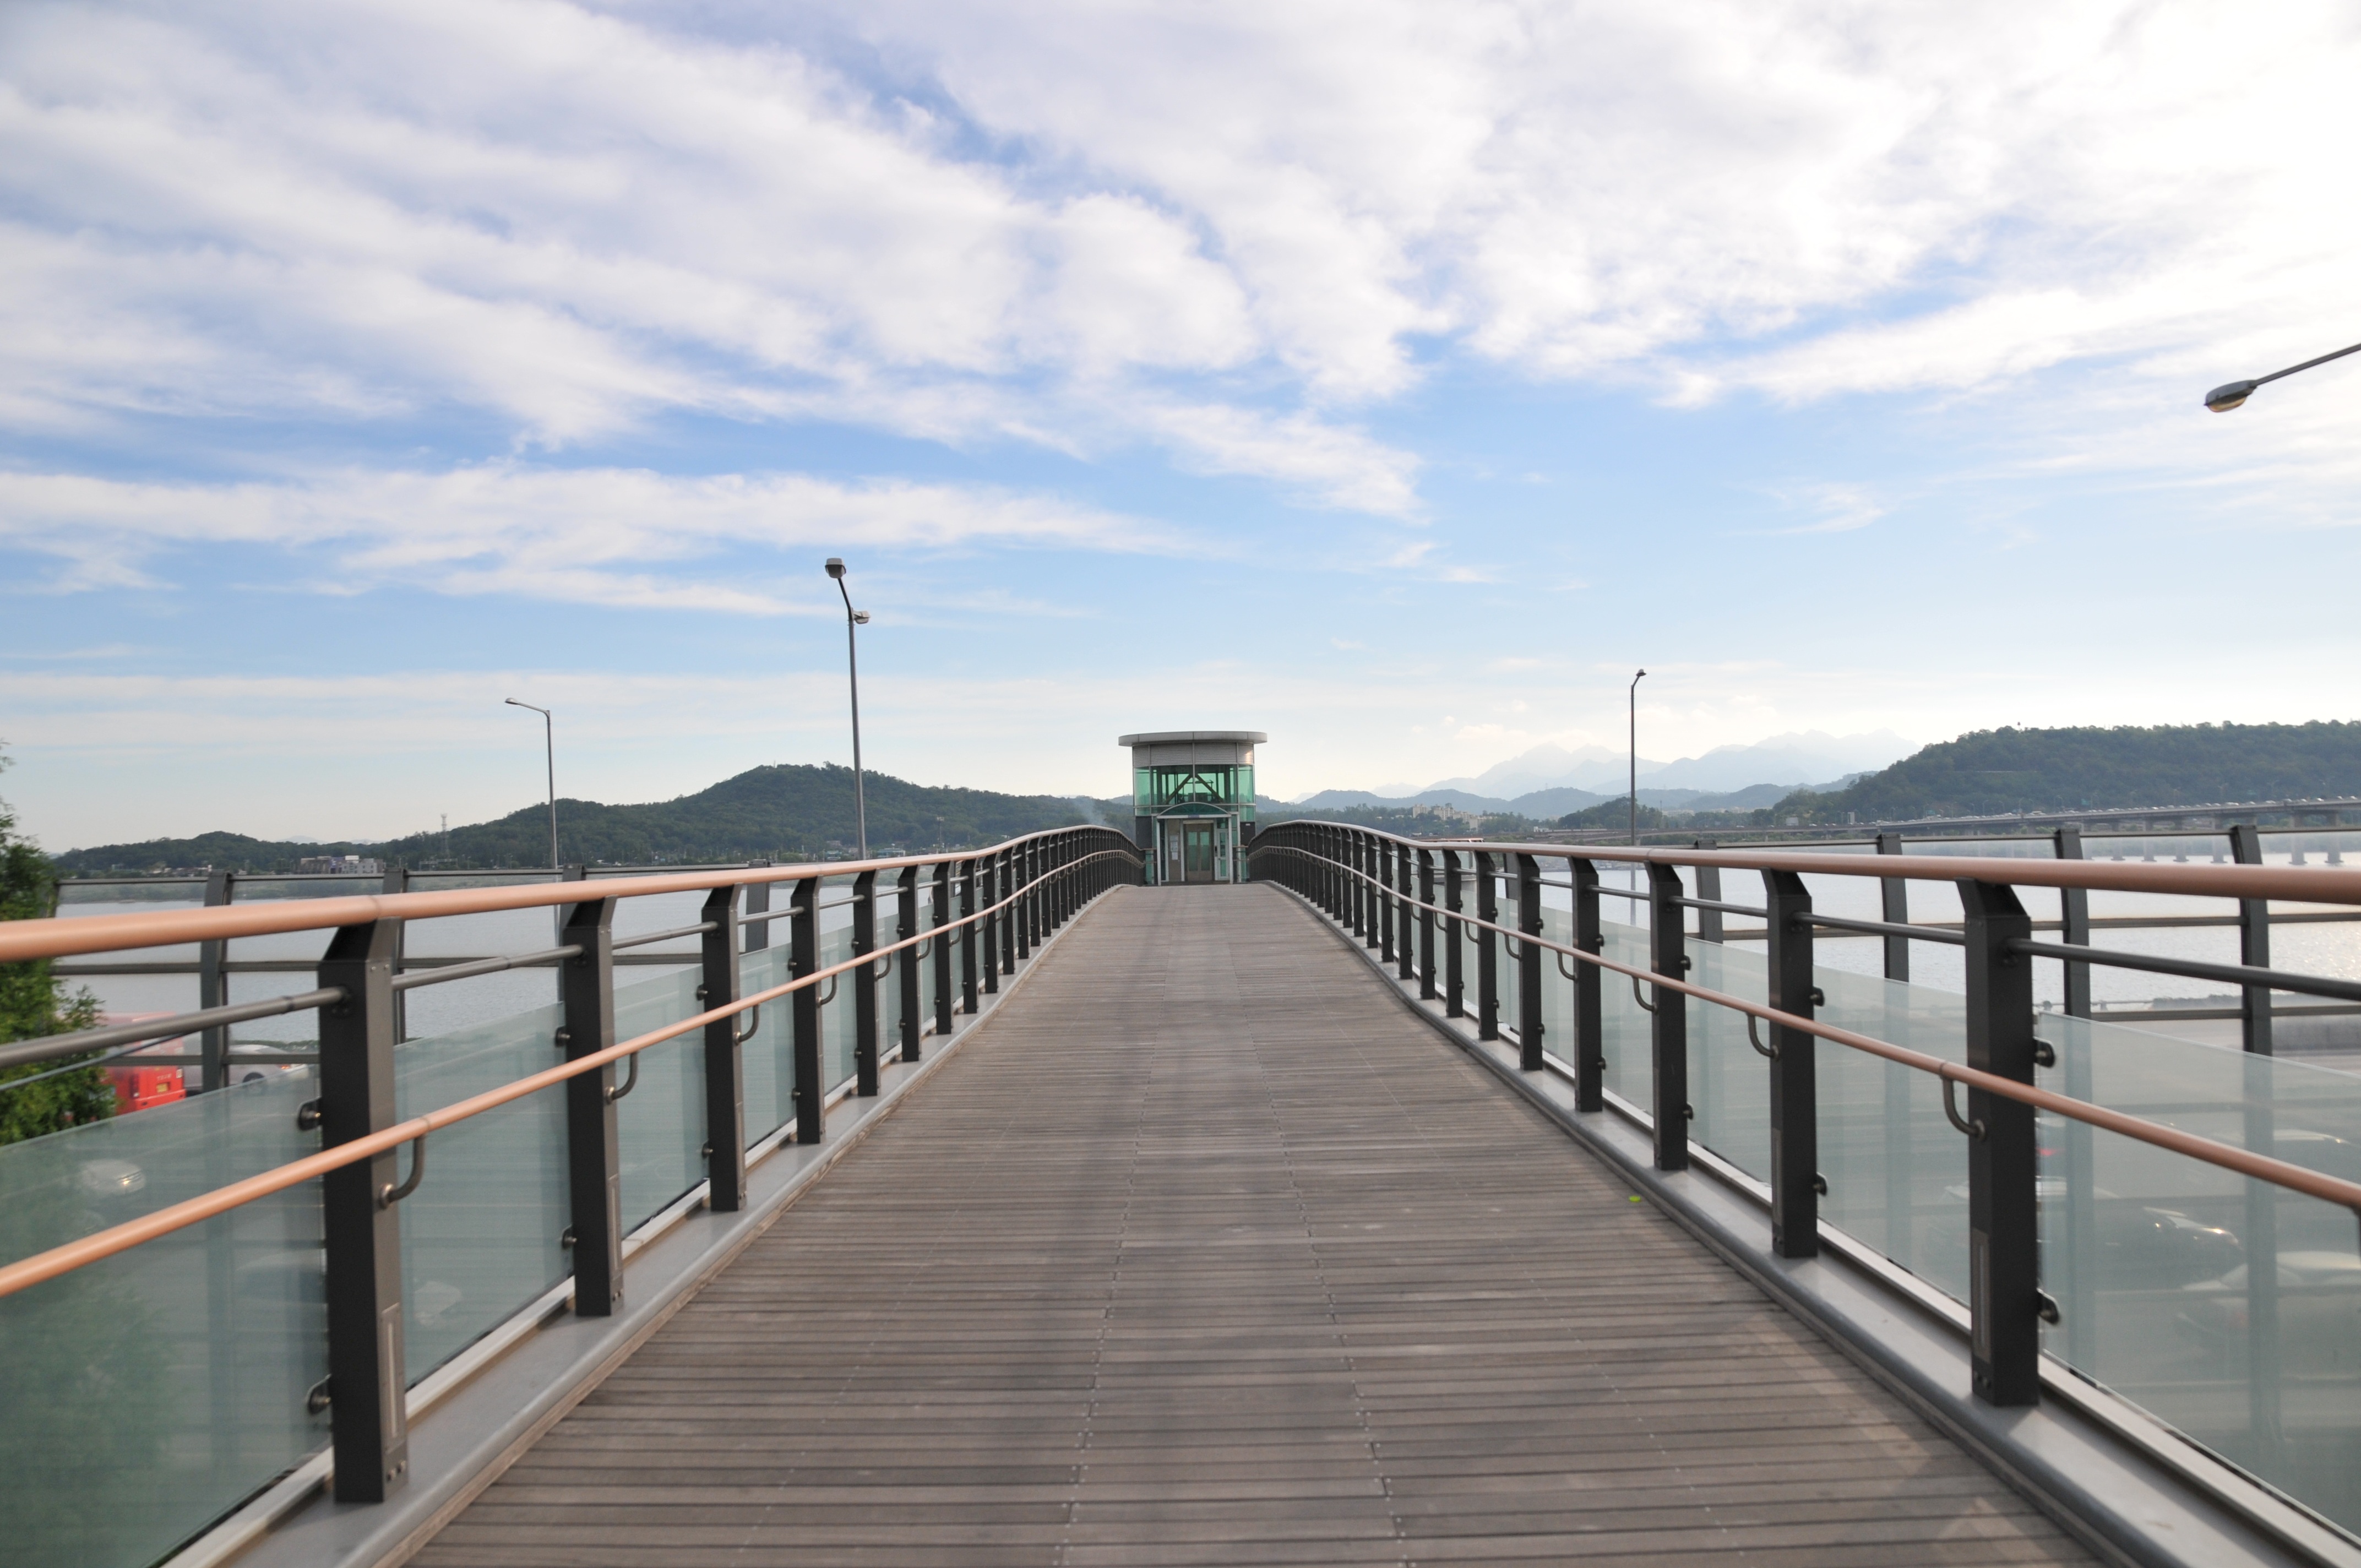
sea, coast, dock, cloud, boardwalk, bridge, pier, river, walkway, waterway, fair, han river, nonbuilding structure